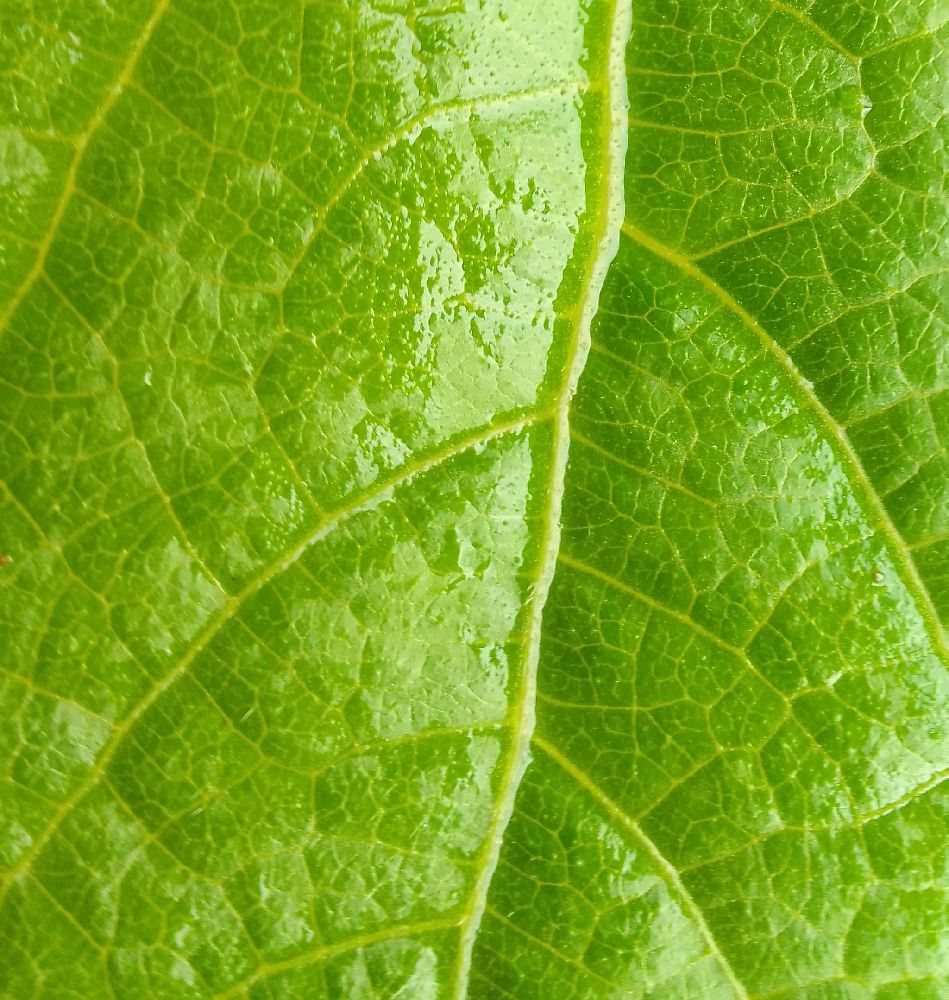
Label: healthy